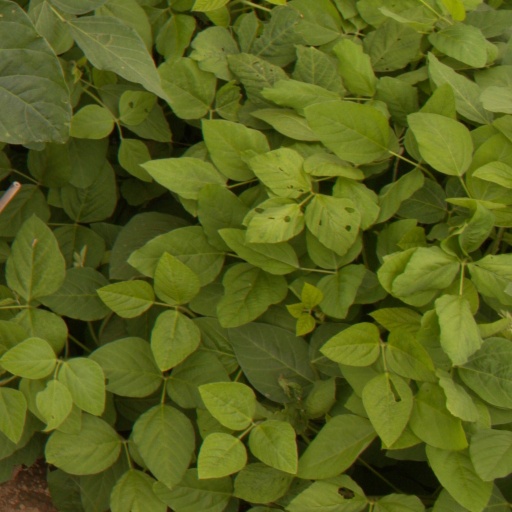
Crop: soybean